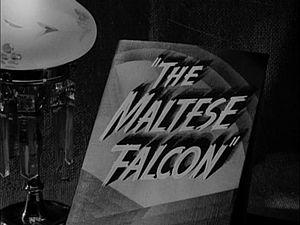
Le Faucon maltais est un film américain réalisé par John Huston, sorti en 1941.